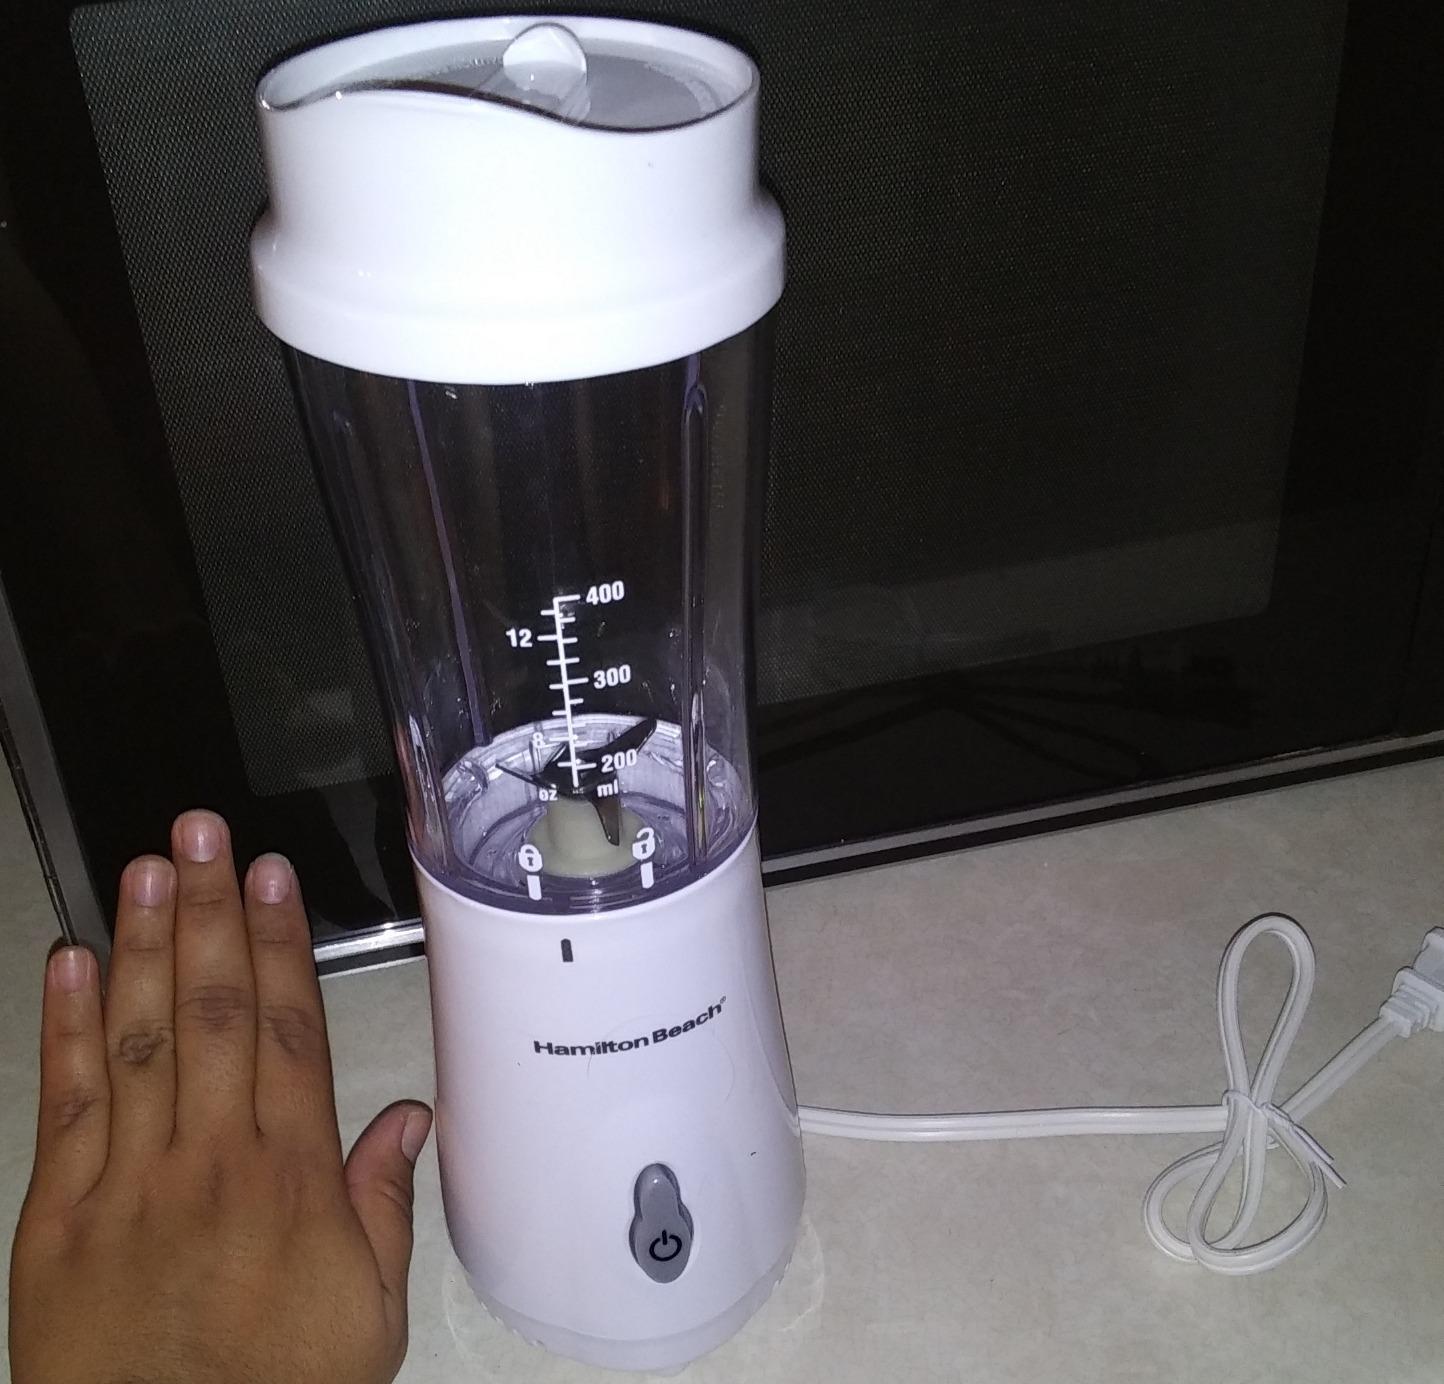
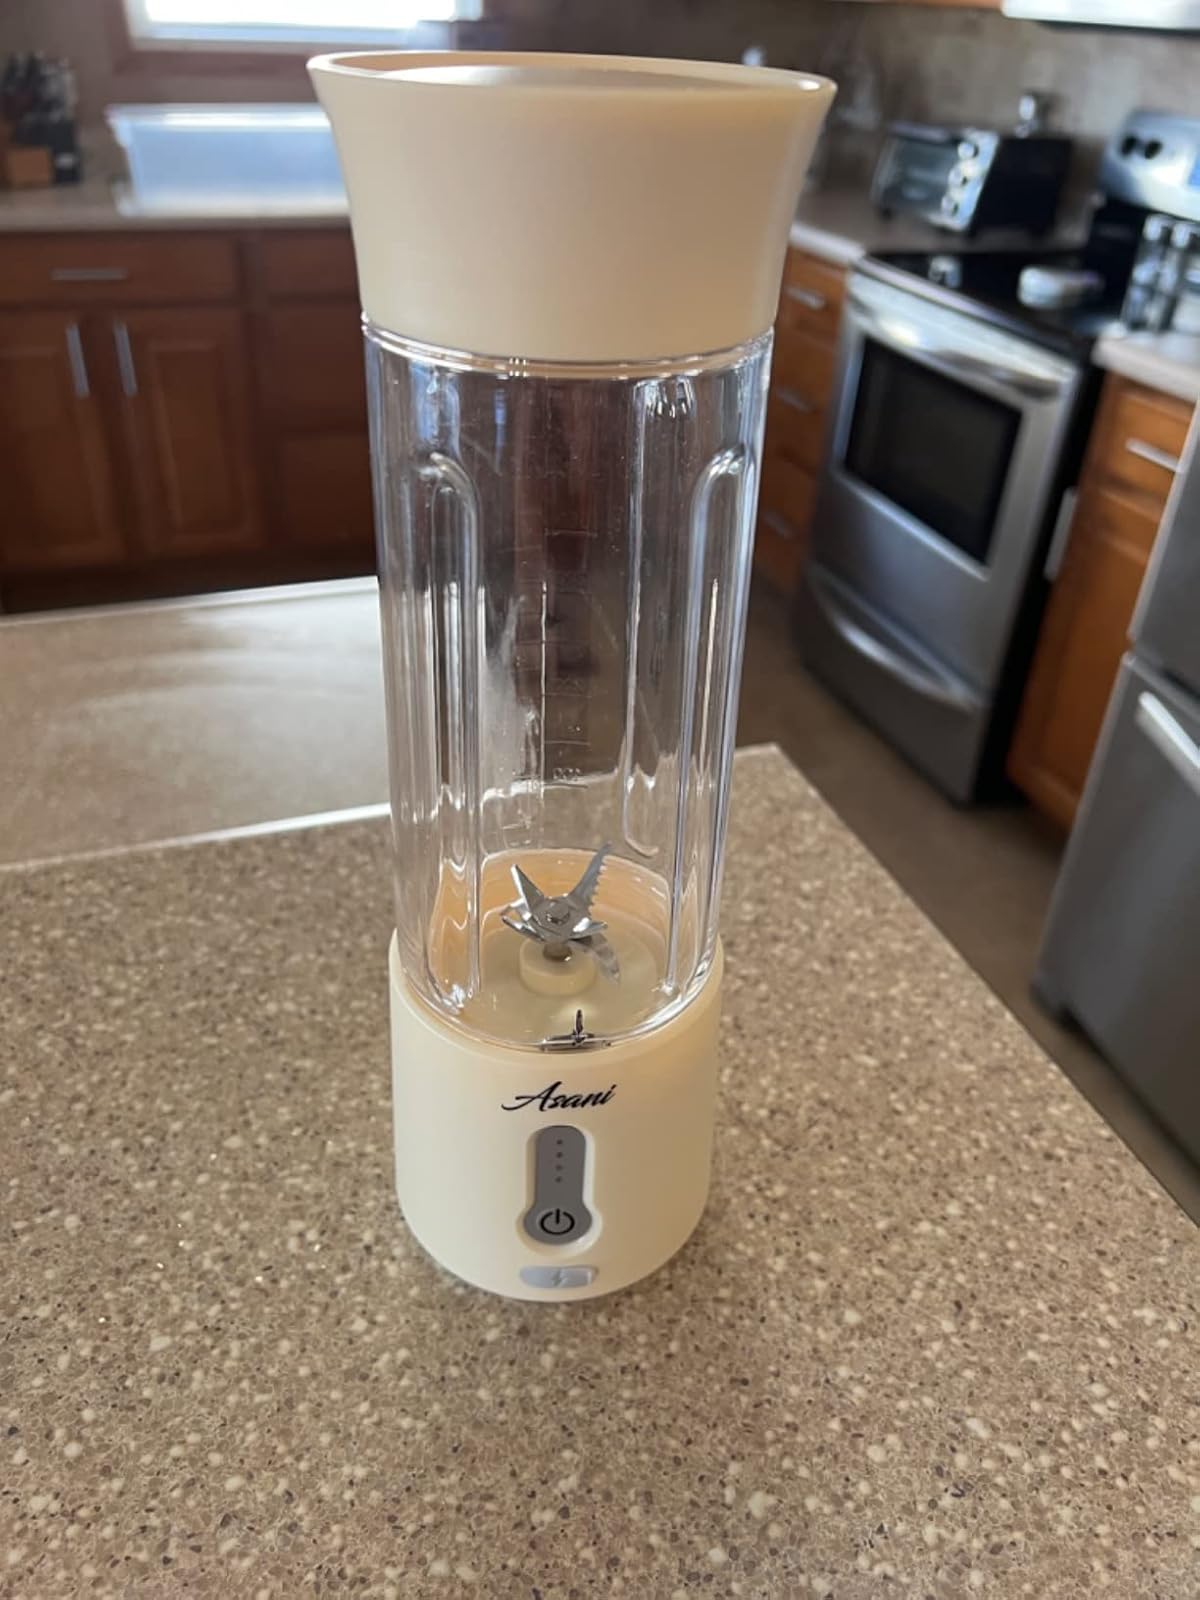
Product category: items_blender
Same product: no